Al Sadd SC

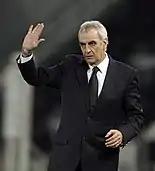
Fossati helped the club achieve a domestic quadruple.

The new millennium opened up a new era for Al Sadd. They returned to winning ways in the Qatari League, won many Emir Cups and Heir Apparent trophies. They also managed a triple crown in regional football by winning the Arab Champions League in 2001.